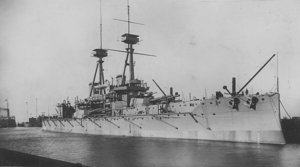
Le huitième HMS Vanguard de l'histoire de la Royal Navy britannique est un cuirassé de classe St. Vincent, une version améliorée du Dreadnought, construit par Vickers à Barrow-in-Furness. Il est conçu et construit pendant la course à l'armement navale entre la Grande-Bretagne et l'Allemagne au début du XXᵉ siècle. Elle est rattachée à la Home Fleet chargée de la défense du territoire britannique.
La classe St. Vincent était une classe de trois cuirassés Dreadnought de première classe construits au Royaume-Uni avant la Première Guerre mondiale. Durant la guerre, ils servent principalement dans la 1ʳᵉ escadre de la Grand Fleet, participant notamment à la bataille du Jutland.